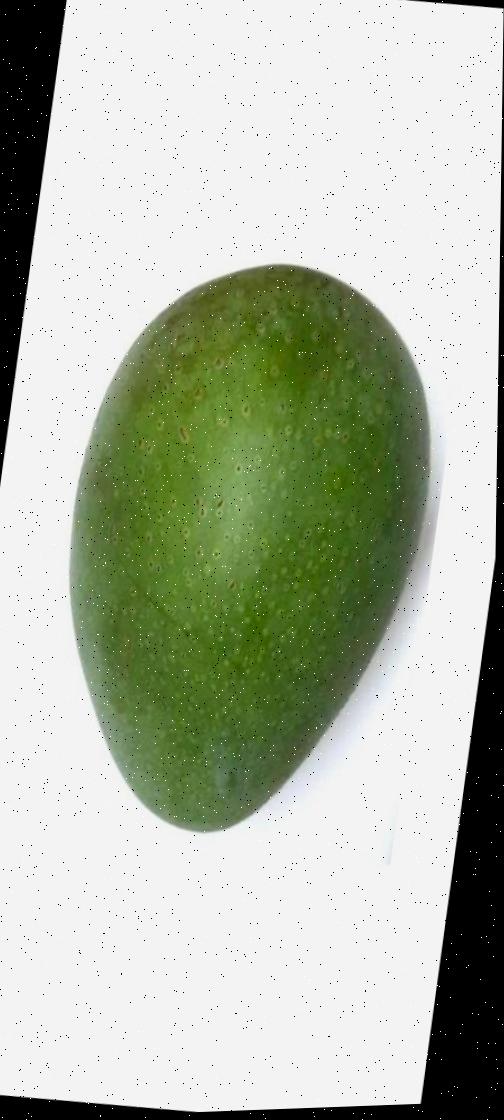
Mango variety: Ashshina Zhinuk